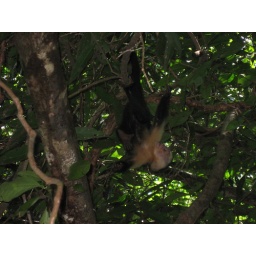
white faced monkey in costa rica